Van Ferro

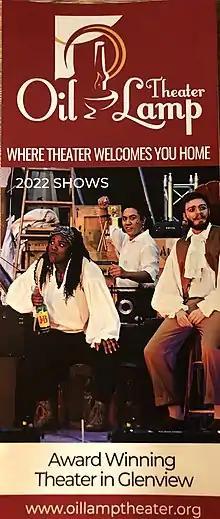
Van Ferro won the 2021 BroadwayWorld Award for Best Supporting Performer in a Play in Oil Lamp Theater's production of Donald Margulies' Shipwrecked: An Entertainment. PC: Gosia Photography

On January 8, 2022, Ferro won both awards, winning 61% of the vote for Best Supporting Performer in a Play and 35% of the votes for Best Supporting Actor in a Streaming Musical. Ferro also becomes the first actor in Chicago to win two awards in the same season. Fresh off of his BroadwayWorld Chicago Award wins, Ferro was next signed by DreamTeam Talent Agency, headed by Vilma Llaguno. He started the year with a staged reading of Marie Yuen's "C2: Chinese Cinderella", produced by ENERI Communications and Fiery Seahorse Productions. He also tackled the lead roles of George in Bernard Slade's "Same Time, Next Year" and Pastor Joshua in Lucas Hnath's "The Christians" for Act Your Page. He also became involved with virtual experimental theater with Cock and Bull Arts with "The Octopus". He came back to Oil Lamp Theater as John N. Fail in its production of Philip Dawkins' "Failure: A Love Story", which was originally produced at Victory Gardens Theater in Chicago. Rick McCain of Let's Play Theatrical Reviews wrote, "...Van Ferro is comical as the short-wit John N." While appearing in this play, he also rehearsed and did a play with Corey Bradberry's A Theater in the Dark with its original production "Murder in the Court of Xanadu", where Ferro plays multiple parts. He is next slated to appear in Sigman Brothers' first play production, "In Memoriam", for Halloween 2022. On November 15, 2022, Ferro was once again nominated for Best Supporting Performer in a Play at the 2022 BroadwayWorld Chicago Awards for his turn as John N. Fail in Oil Lamp Theater's "Failure: A Love Story," with the production garnering 8 more nominations including Best Play"." On December 6, 2022, as part of the League of Chicago Theatres' showcase at one of the biggest Christkindlmarkets in the world, Ferro performed with A Theater in the Dark's mini-performance of A Christmas Carol with Laura Erle, Corey Bradberry, and Tyler DeLoatch. On December 31, 2022, as part of the Chicago theater awards season, "Failure: A Love Story" was chosen as one of the 24 Best of Chicago Theater productions by Picture This Post.